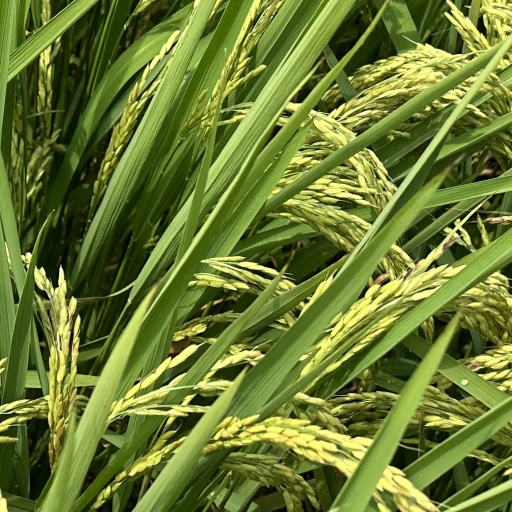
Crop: rice